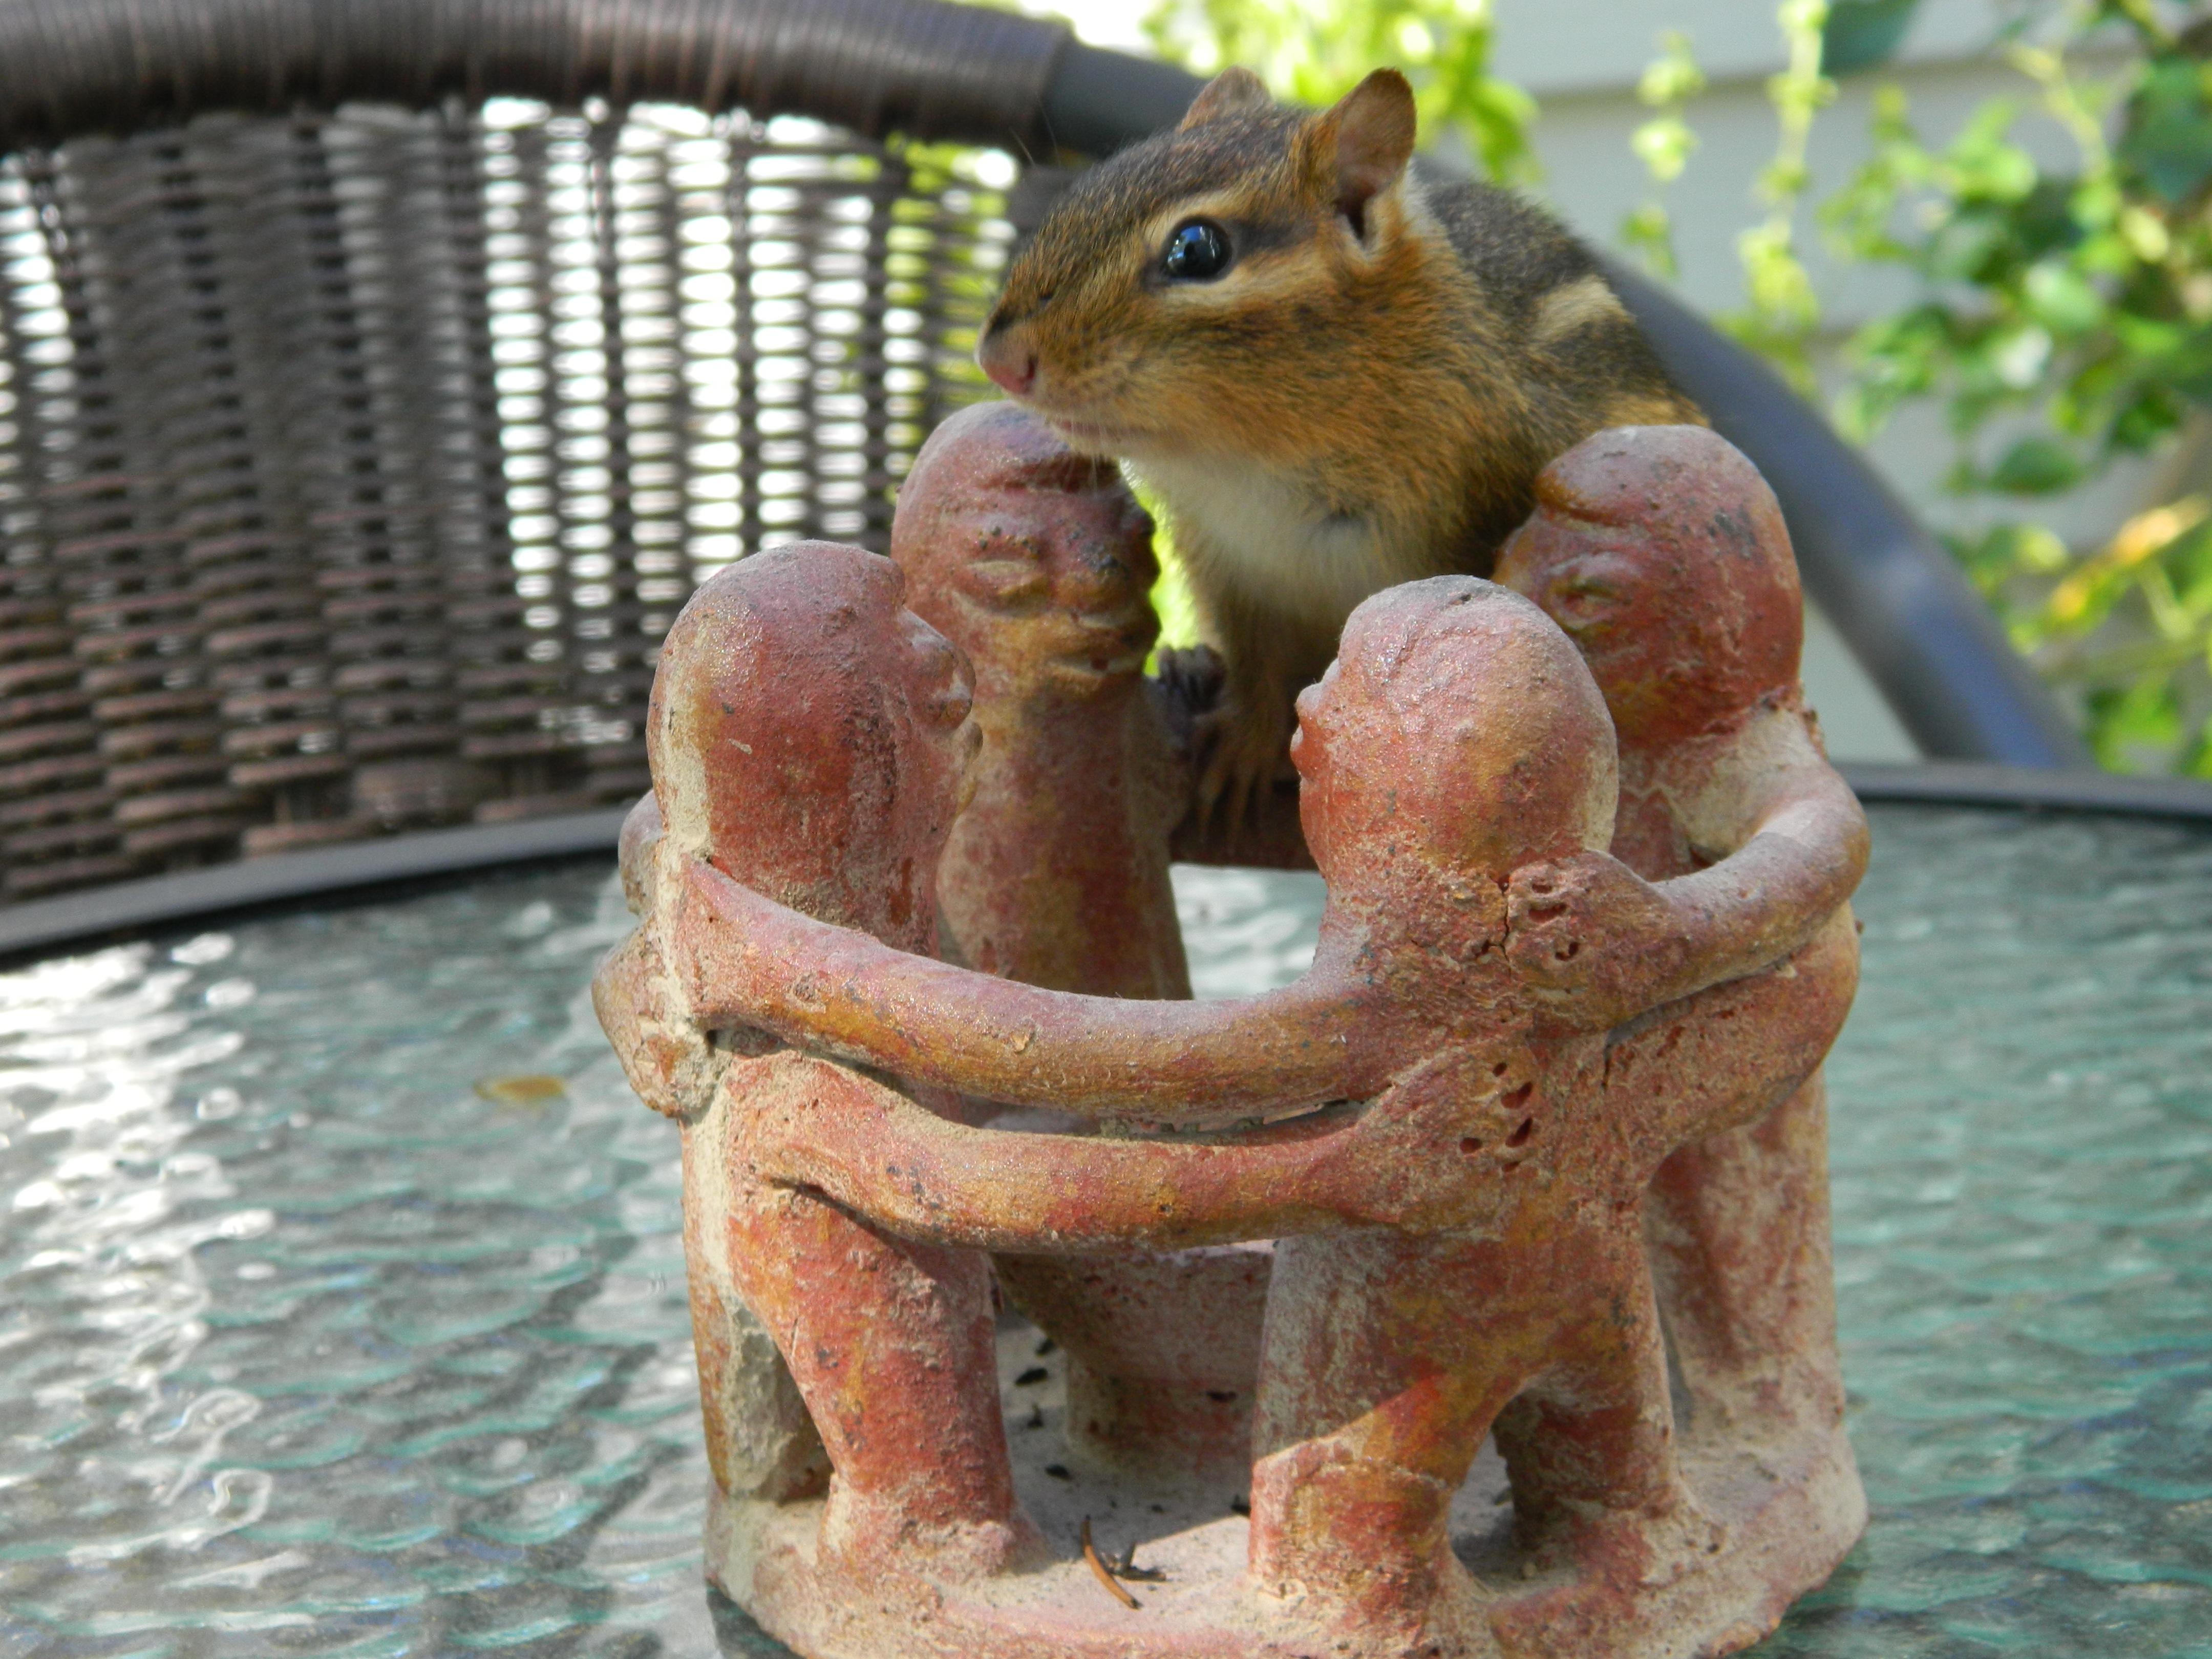
table, wildlife, mammal, squirrel, rodent, fauna, striped, posing, rodents, friends, vertebrate, chipmunk, searching for food